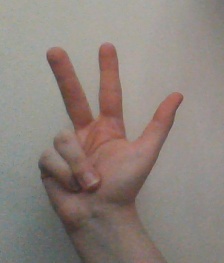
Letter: al